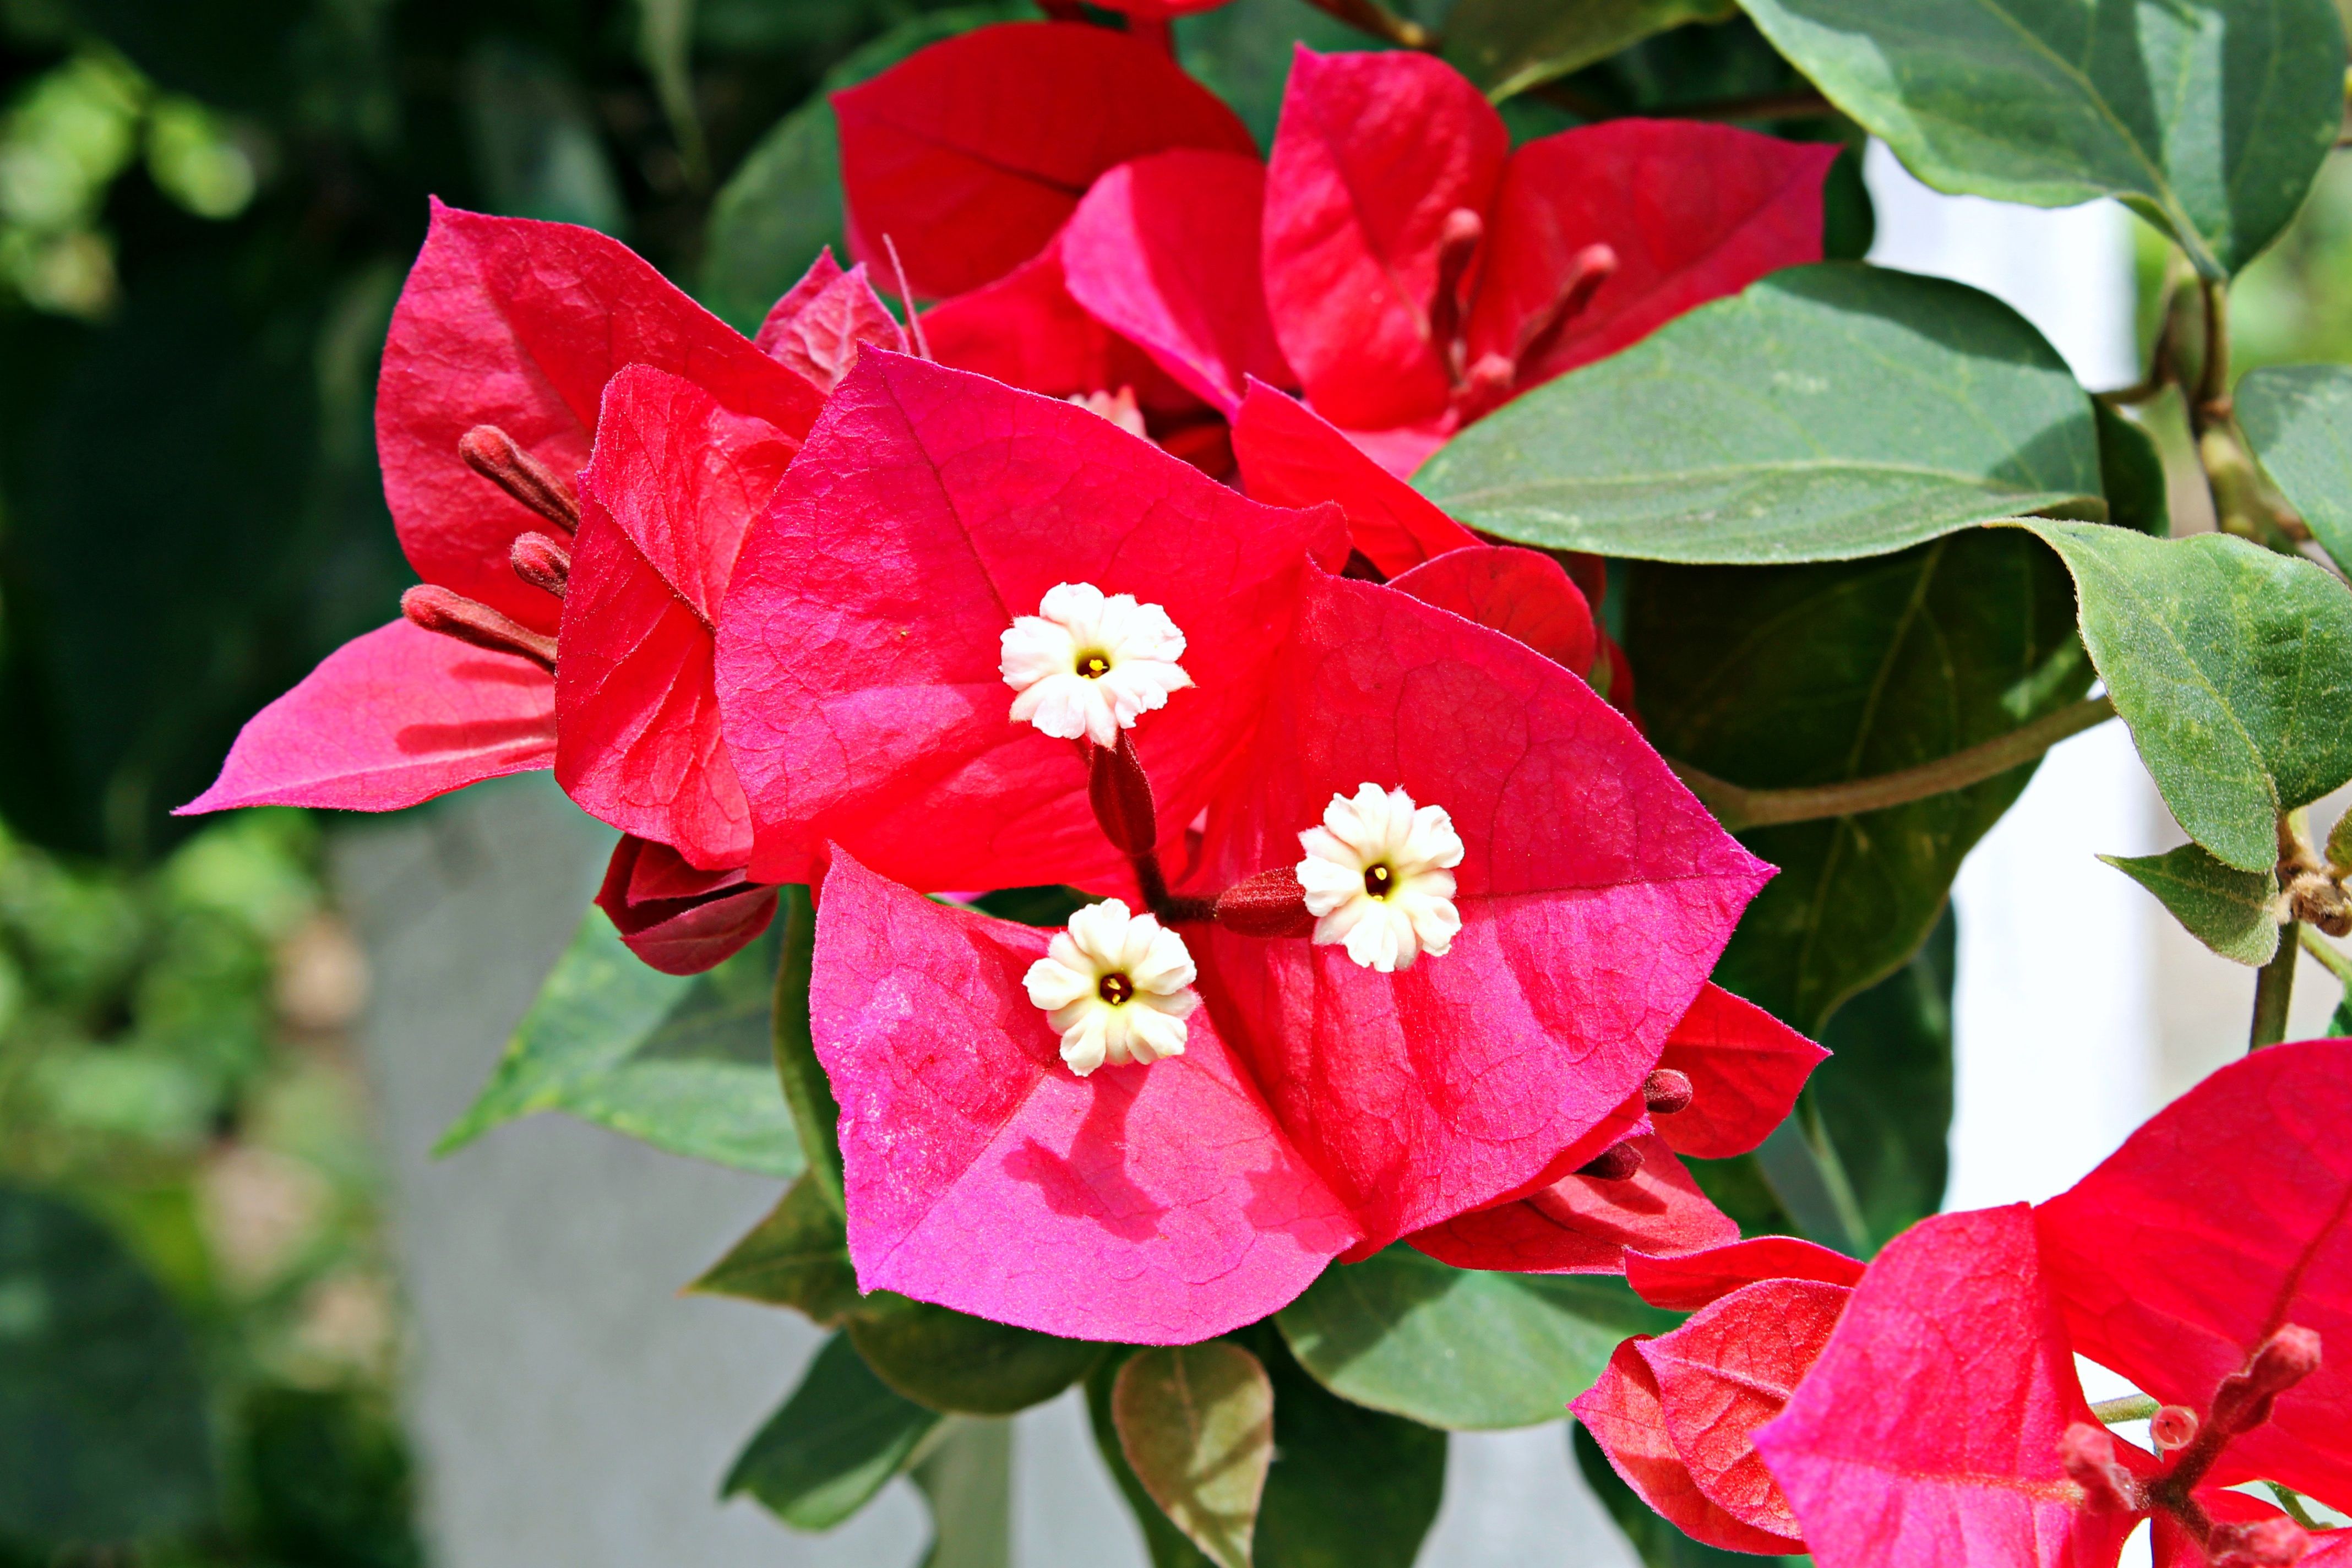
nature, plant, flower, petal, spring, red, botany, garden, flora, flowers, shrub, bougainvillea, buganvilia hotel, rosette, macro photography, flowering plant, santa rita, annual plant, land plant, three marys, onion man, pataguinha, pau de rose hips, roseiro, always glossy, bougainvillea brasiliensis